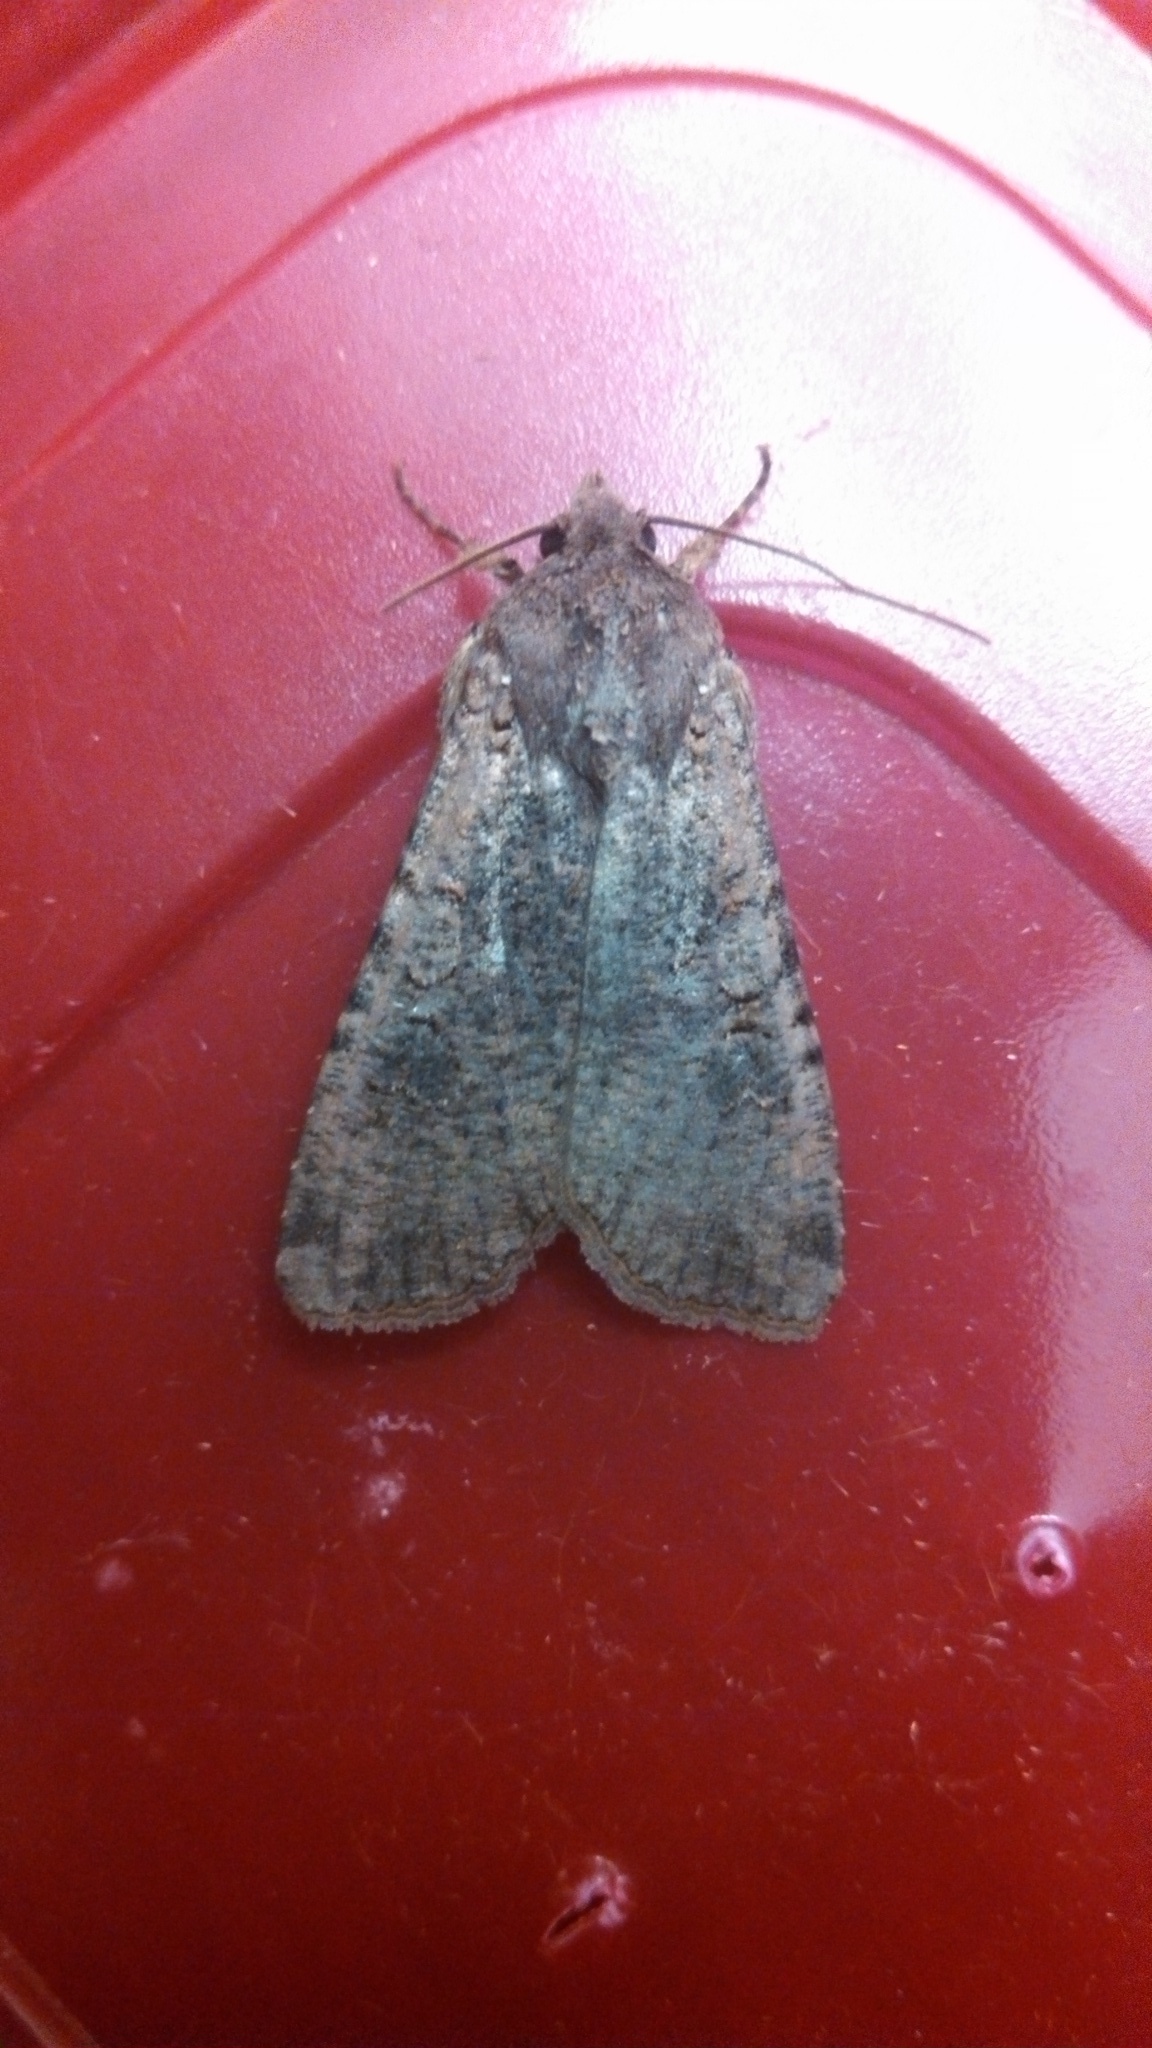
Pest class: cutworms